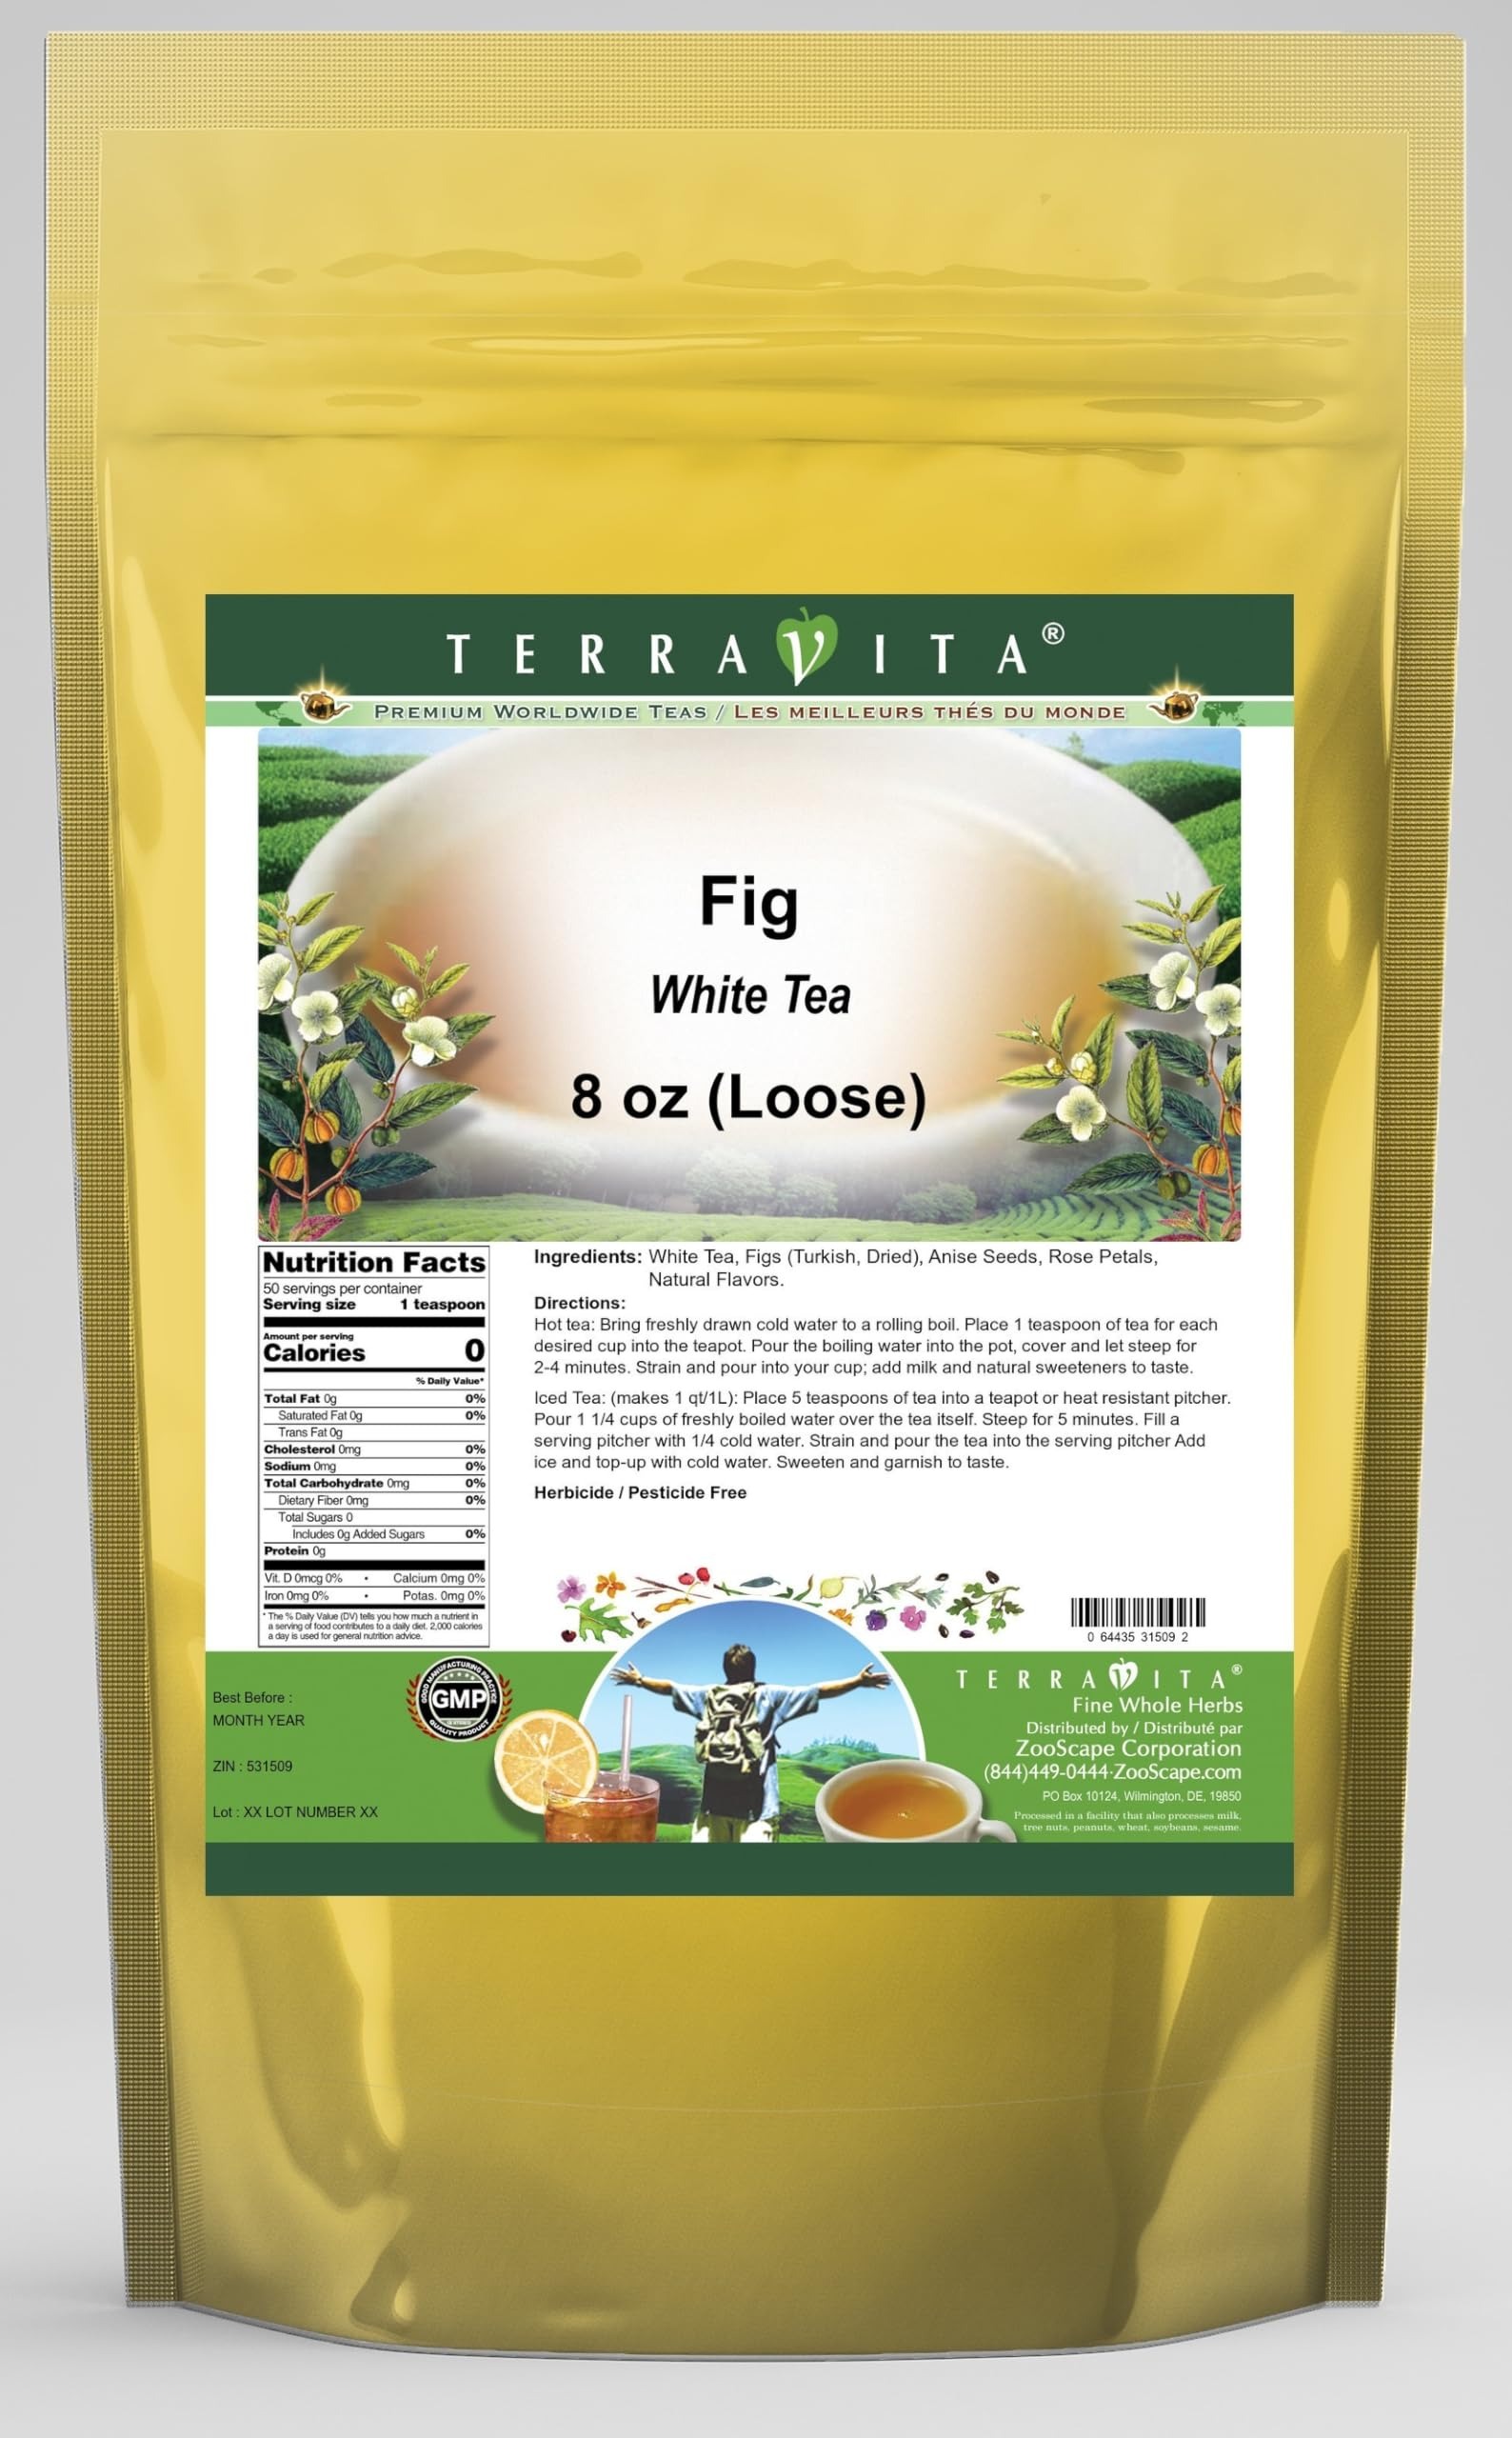
Item Name: Fig White Tea (Loose) (8 oz, ZIN: 531509) - 2 Pack
Bullet Point 1: Our Fig White Tea is a mouth-watering flavored White tea with Figs (Dried), Anise Seeds and Rose Petals that you can enjoy all year round! The aroma and Fig flavor is a delight! - Ingredients: White tea, Figs (Dried), Anise Seeds, Rose Petals and Natural Fig Flavor.
Bullet Point 2: No fillers.
Bullet Point 3: Manufacturer: TerraVita
Bullet Point 4: Size: 8 oz
Bullet Point 5: Loose Leaf White Tea - Packed in a convenient upright pouch!
Product Description: Our Fig White Tea is a mouth-watering flavored White tea with Figs (Dried), Anise Seeds and Rose Petals that you can enjoy all year round! The aroma and Fig flavor is a delight! - Ingredients: White tea, Figs (Dried), Anise Seeds, Rose Petals and Natural Fig Flavor. - Hot tea brewing method: Bring freshly drawn cold water to a rolling boil. Place 1 teaspoon of tea for each desired cup into the teapot. Pour the boiling water into the pot, cover and let steep for 2-4 minutes. Strain and pour into your cup; add milk and natural sweeteners to taste. - Iced tea brewing method: (to make 1 liter/quart): Place 5 teaspoons of tea into a teapot or heat resistant pitcher. Pour 1 1/4 cups of freshly boiled water over the tea itself. Steep for 5 minutes. Fill a serving pitcher with 1/4 cold water. Strain and pour the tea into the serving pitcher Add ice and top-up with cold water. Sweeten and garnish to taste. - TerraVita is an exclusive line of premium-quality, natural source products that use only the finest, purest and most potent ingredients found around the world. TerraVita is hallmarked by the highest possible standards of purity, potency, stability and freshness. All of our products are prepared with the highest elements of quality control, from raw materials through the entire manufacturing process, up to and including the moment that the bottles or bags are sealed for freshness and shipped out to you. Our highest possible standards are certified by independent laboratories and backed by our personal guarantee. - TerraVita exists to meet and ensure your family's health and wellness without the harmful effects of chemicals and health products. We strive to make all of our products affordable and reliable and are constantly searching the market to maintain our affordability an
Value: 16.0
Unit: Ounce

Price: 97.46